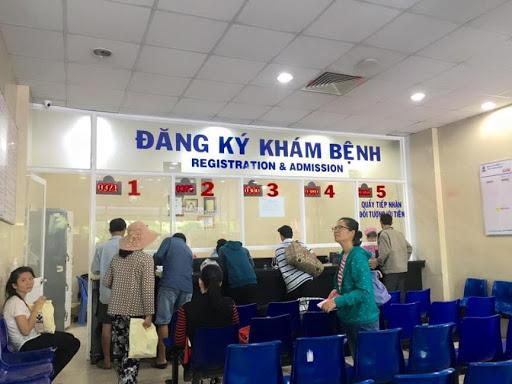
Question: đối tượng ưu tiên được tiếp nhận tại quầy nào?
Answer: đối tượng ưu tiên được tiếp nhận tại quầy 5